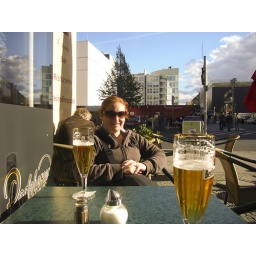
A beer just down the road from Checkpoint Charlie (its where the white building is in the background)